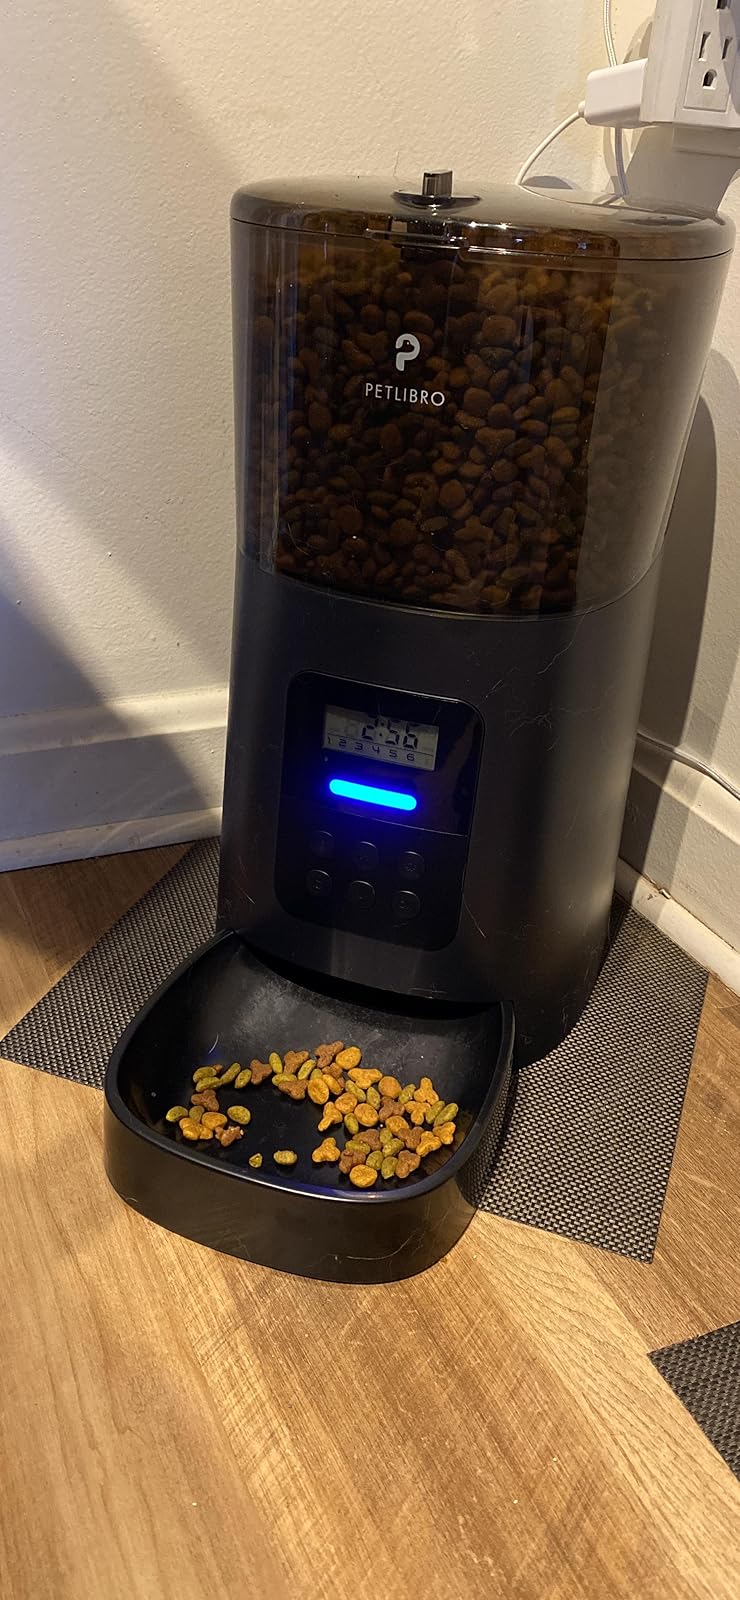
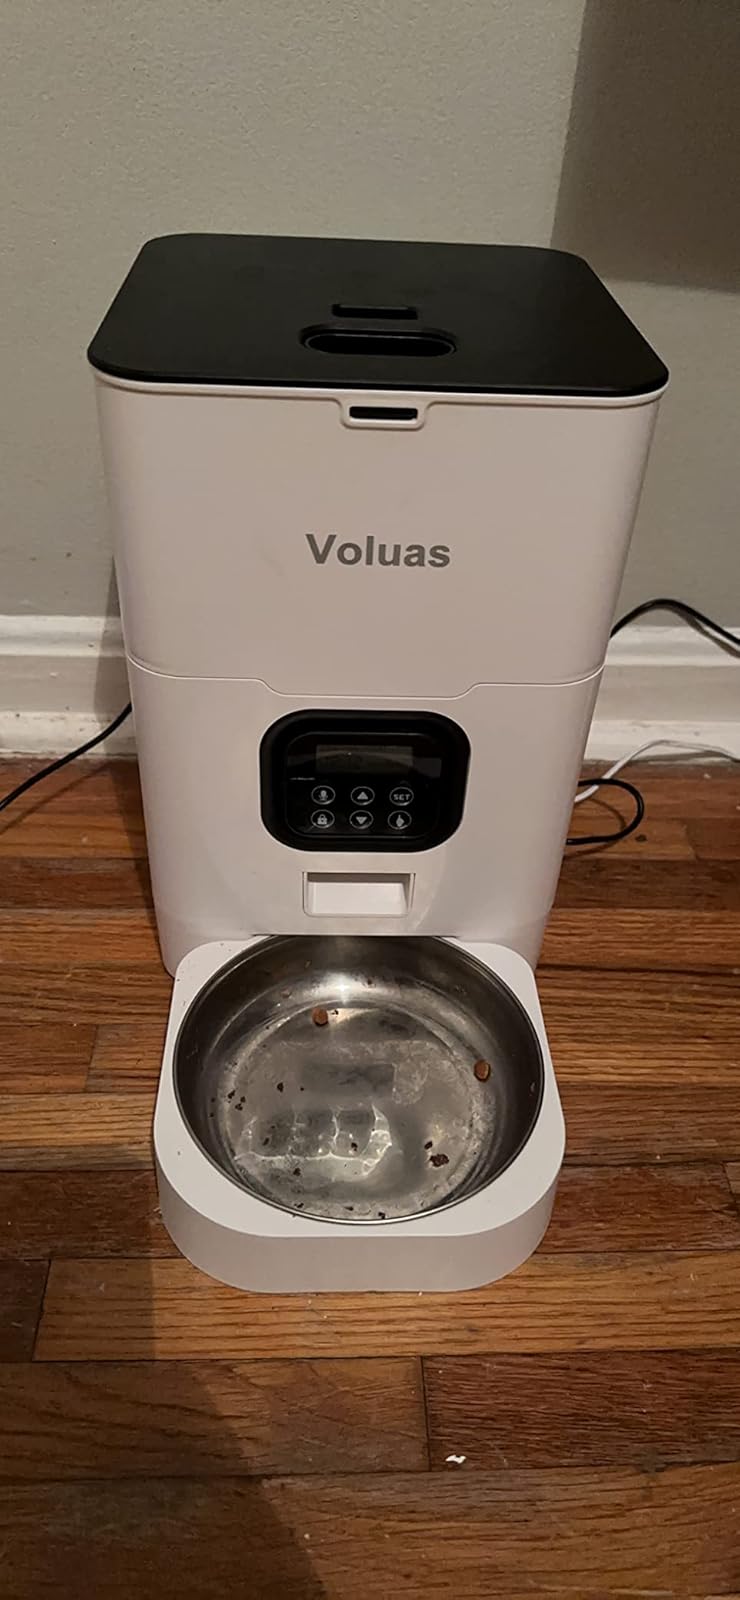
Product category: items_feeder
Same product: no